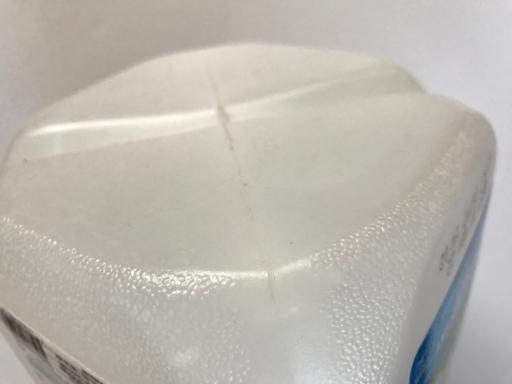
Waste category: plastic